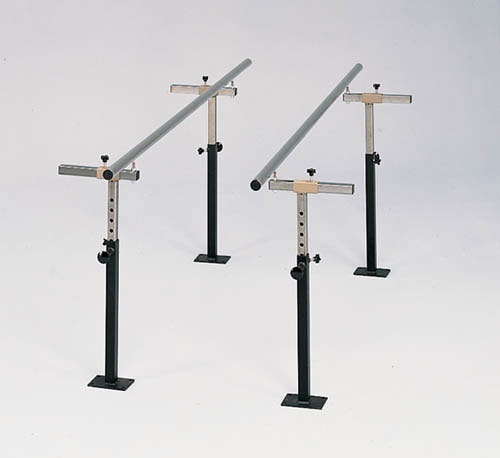
Parallel Bars 12' - 4 Posts
Key Benefits Sturdy construction with smooth, rigid tubular steel for enhanced durability. Uninterrupted handrails with no welds, ensuring a safer grip. Offset handrail support for added stability and support. Independent quick locking for easy height and width adjustments. Versatile adjustable height from 26" to 44" to suit various needs. Width adjustment of 9" for a customizable fit. Handrail size of 1 1/2" provides a comfortable grip. Specifications Feature Specification Material Chrome Plated Steel Height Adjustment 26" - 44" Width Adjustment 9" Handrail Size 1 1/2" Discover more products to enhance your mobility and safety by exploring our Mobility Solutions section.
Brand: Medical Supply All
Category: Health & Beauty > Health Care > Mobility & Accessibility > Accessibility Equipment